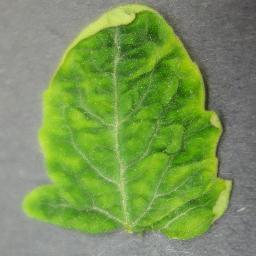
Label: Tomato___Tomato_Yellow_Leaf_Curl_Virus